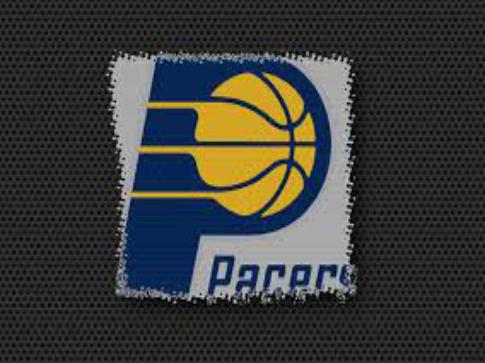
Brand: Indiana
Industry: Others